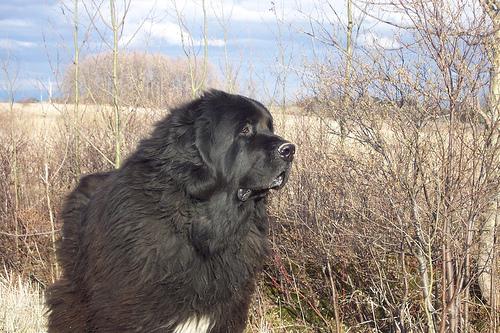
Breed: newfoundland